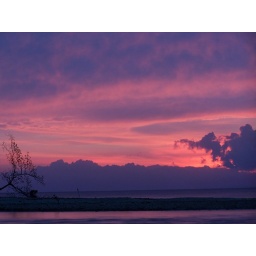
A pink sunset by La Playa's beach front. Badian. Cebu